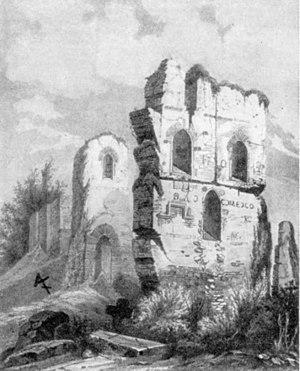
L'église de la Dormition de la Vierge de Kiev appelée communément église de la Dîme est le premier édifice religieux en pierre dans le monde slave oriental. Elle a pour cette raison une forte charge symbolique dans l'histoire de l'Ukraine.
La christianisation de la Rus' de Kiev se fit en plusieurs étapes. Au début de 867, le patriarche Photios Ier de Constantinople écrivit aux autres patriarches chrétiens que les Rous’, baptisés par l’évêque qu’il leur avait envoyé, avaient « adopté le christianisme avec enthousiasme ». Les succès du patriarche ne semblent toutefois pas avoir eu de suite massive et immédiate, car la Chronique des temps passés et d’autres sources slaves indiquent que les territoires qui formaient la Rous’ kiévienne au Xᵉ siècle demeurèrent encore longtemps fidèles à la religion slave. Il faudra attendre la fin des années 980 et la conversion du prince Vladimir Sviatoslavitch à Cherson, puis celle de sa famille et de son peuple à Kiev, pour voir la Rous’ adopter largement le christianisme.